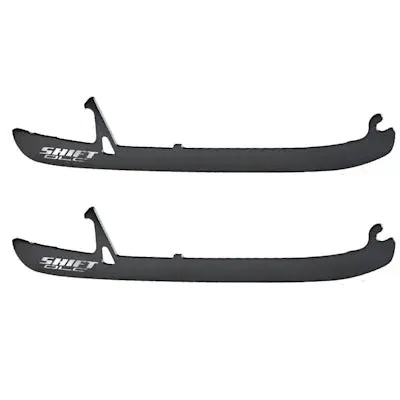
True Shift DLC Runner
TRUE Shift DLC Runners DLC is a PVD, Physical Vapor Deposition, coating treatment by which the blade is electrically charged with varying gasses to alter the chemical composition of the surface, allowing a 20% increase in surface strength when compared to its predecessor The hardened steel surface is less susceptible to be stripped by debris in stride, allowing the blade to hold a longer edge without adding additional weight Our DLC process results in a black, sleek finish, and comes standard in all custom skates
Brand: TRUE
Category: Sporting Goods > Athletics > Figure Skating & Hockey > Ice Skate Parts & Accessories > Ice Skate Blades